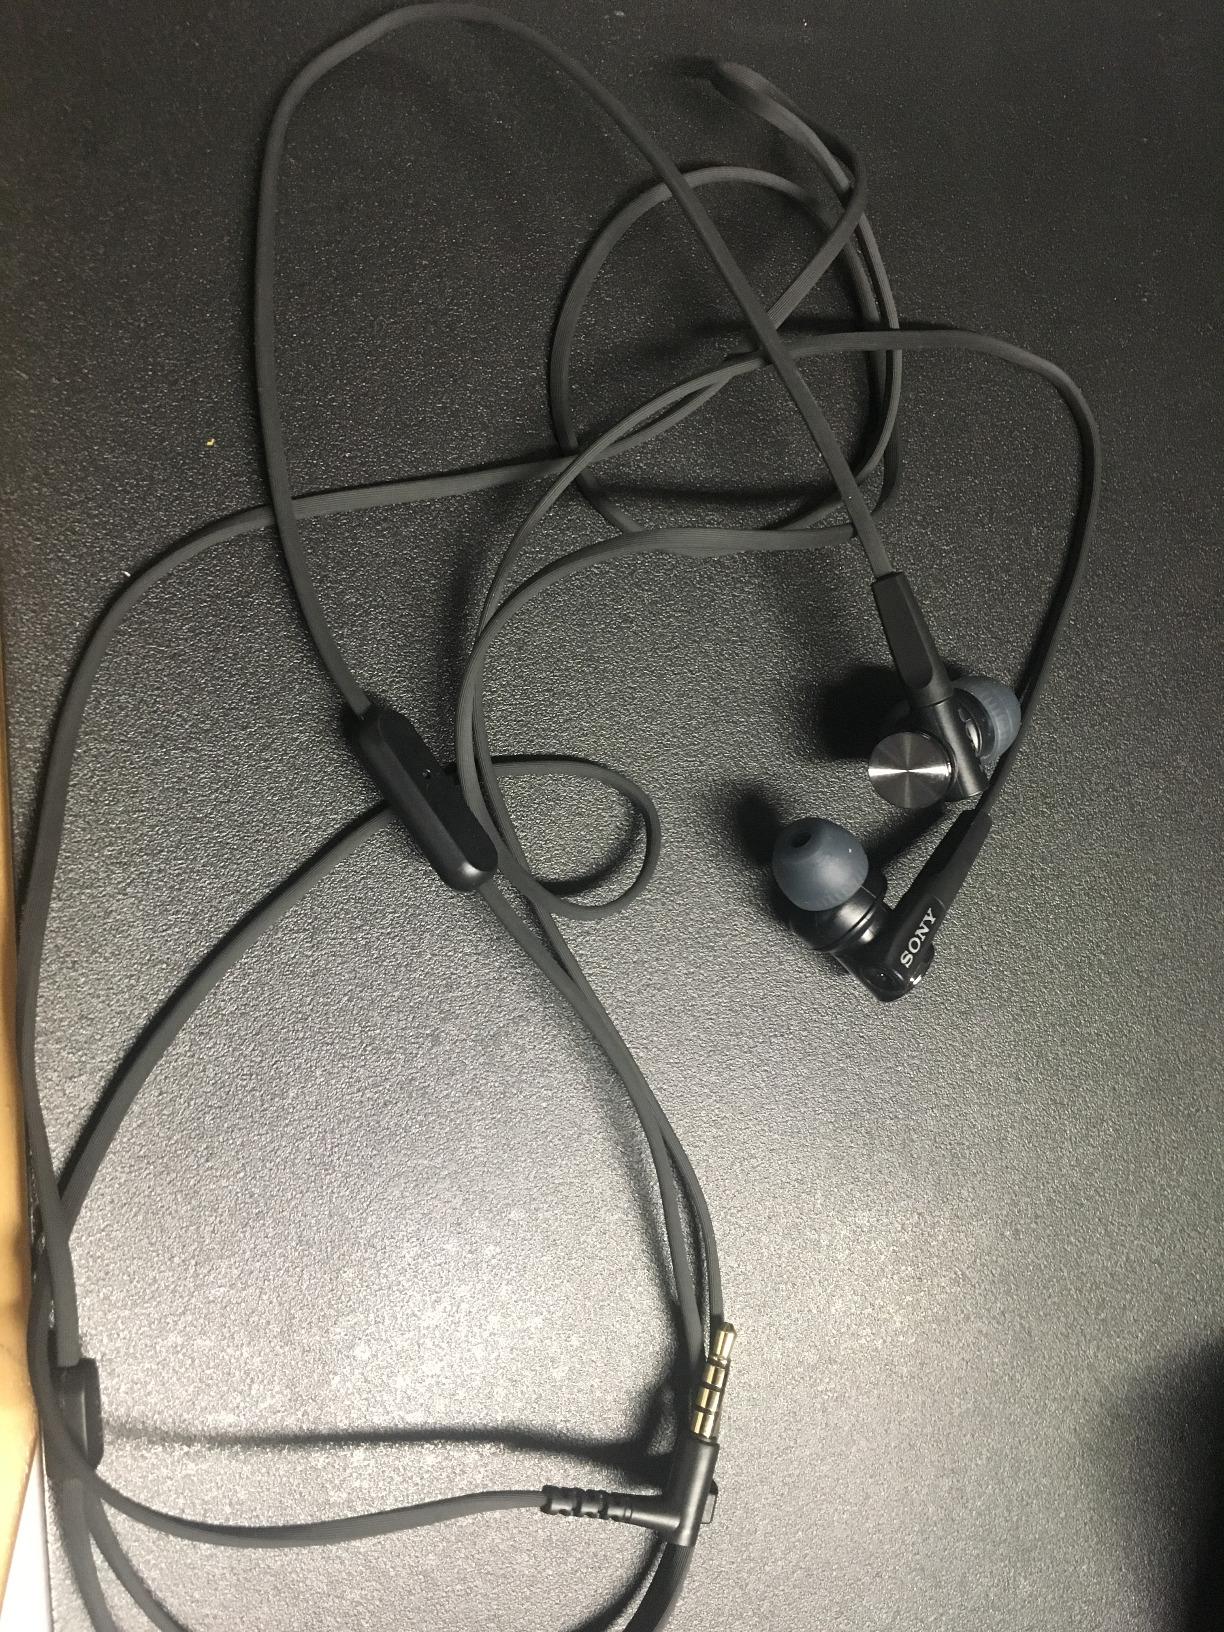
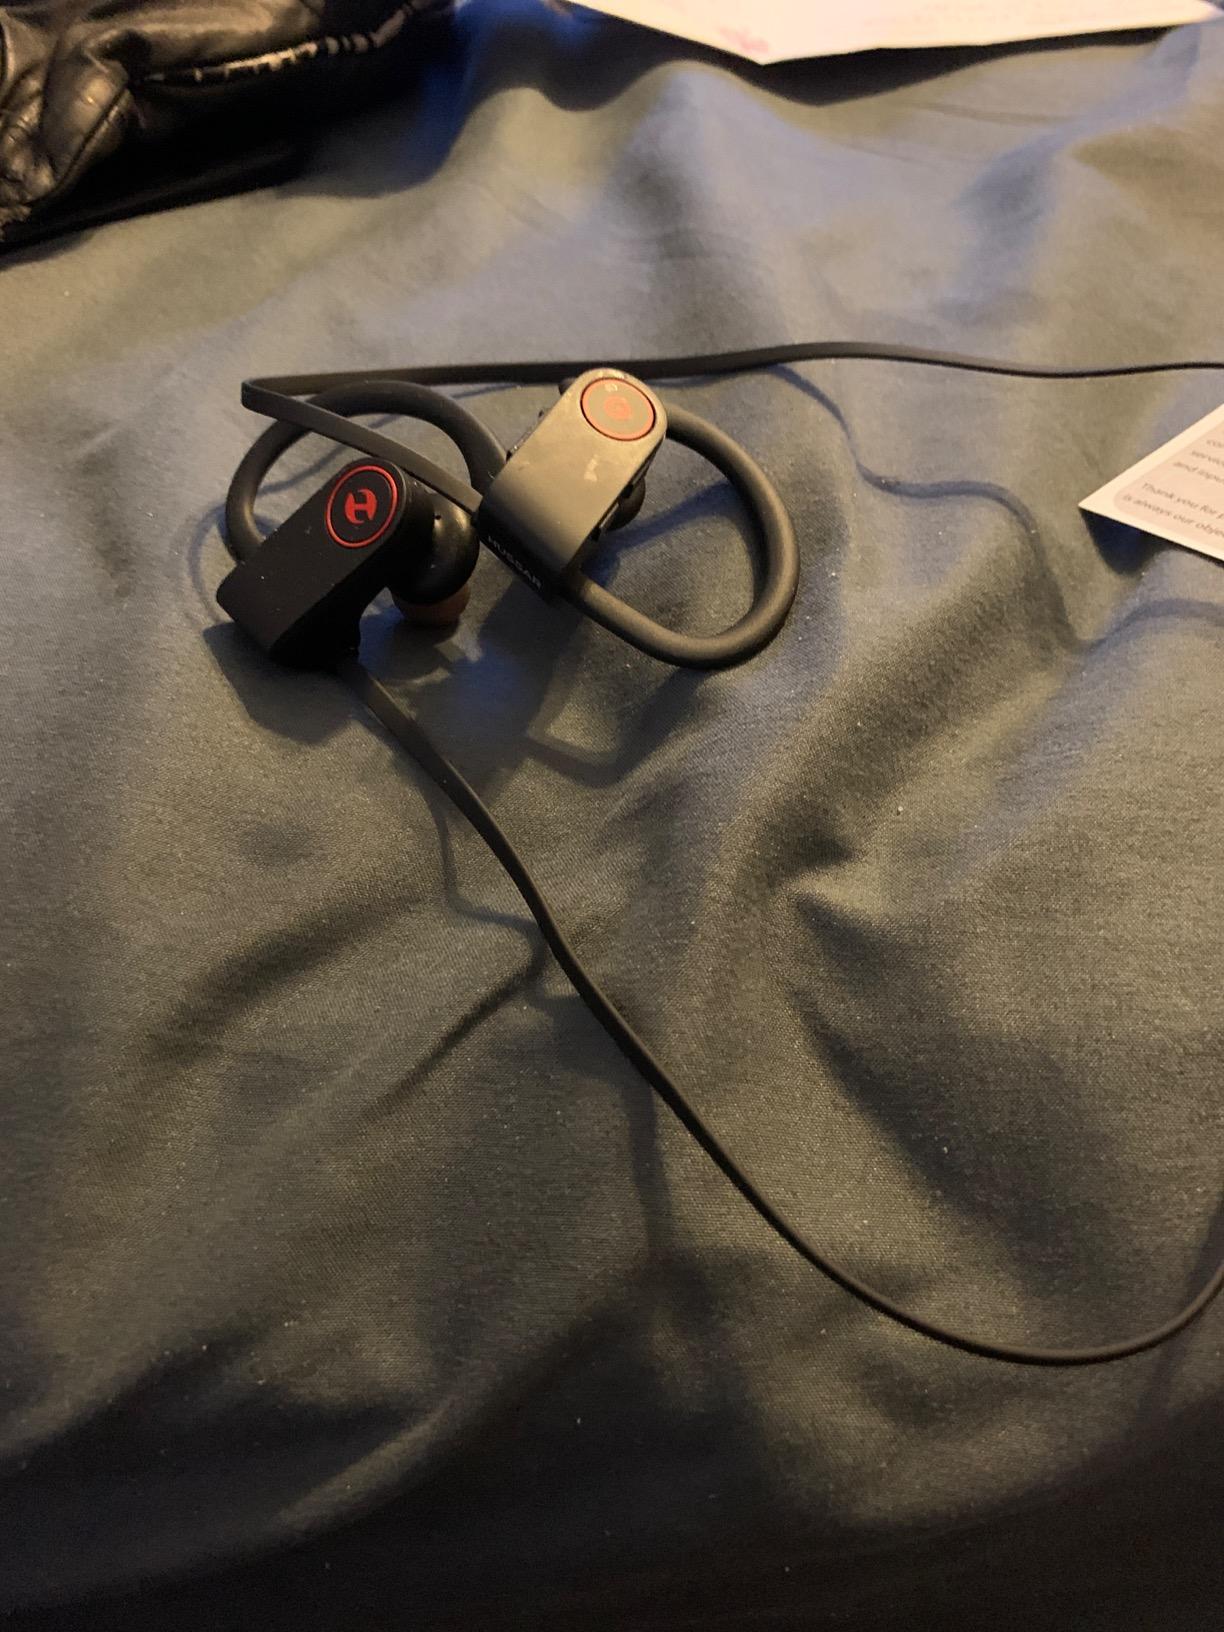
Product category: headphones
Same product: no